Short-eared dog

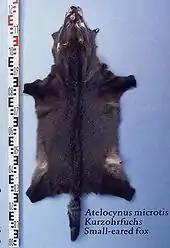
Short-eared dog fur skin ("Atelocynus microtis"), fur skin collection, Bundes-Pelzfachschule, Frankfurt/Main, Germany

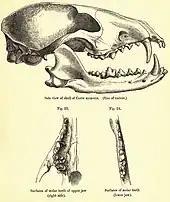
Short-eared dog skull

The short-eared dog has short and slender limbs with short and rounded ears. It has a distinctive fox-like muzzle and bushy tail. Its paws are partly webbed, helping adapt it to its partly aquatic habitat.